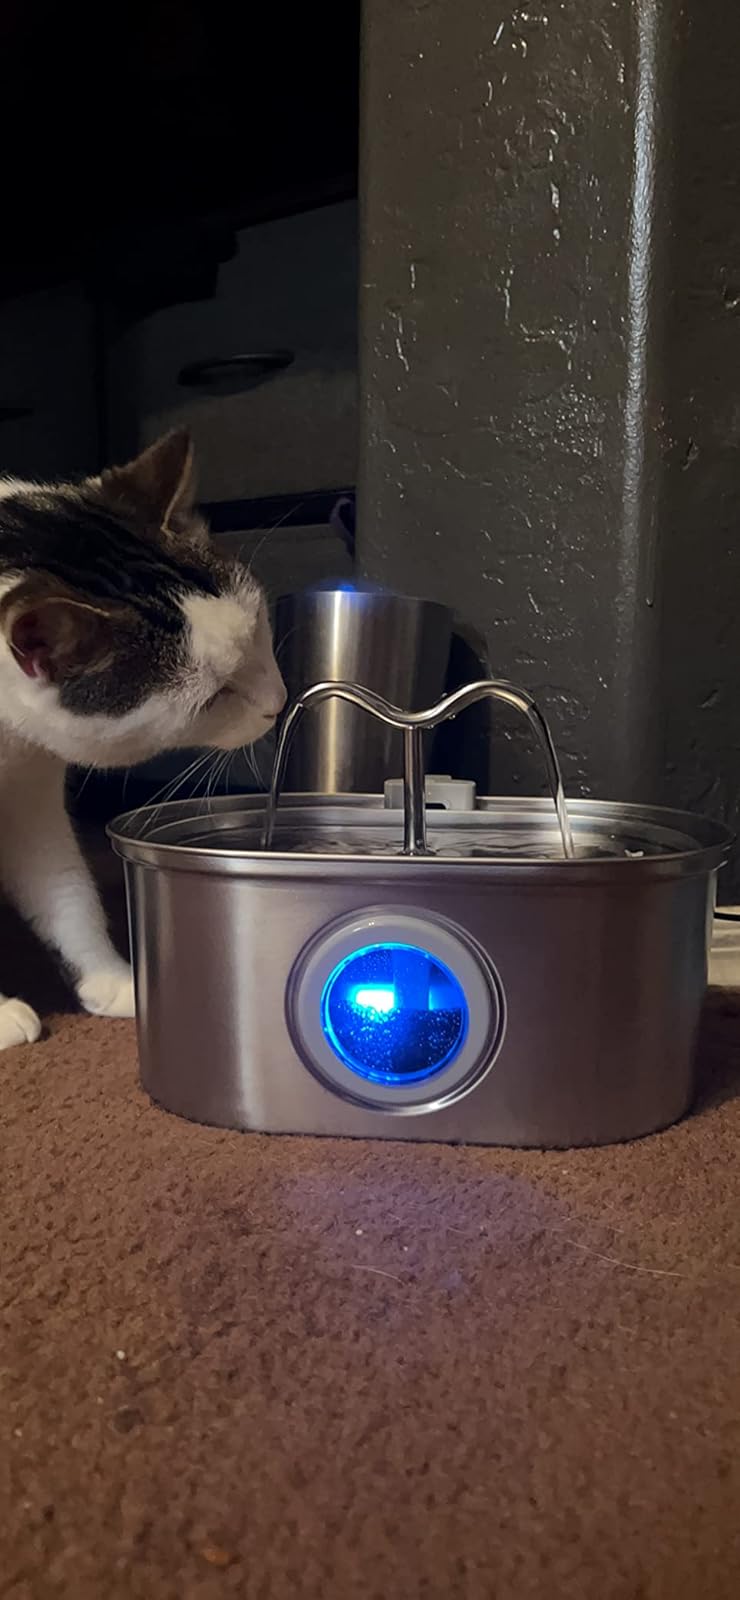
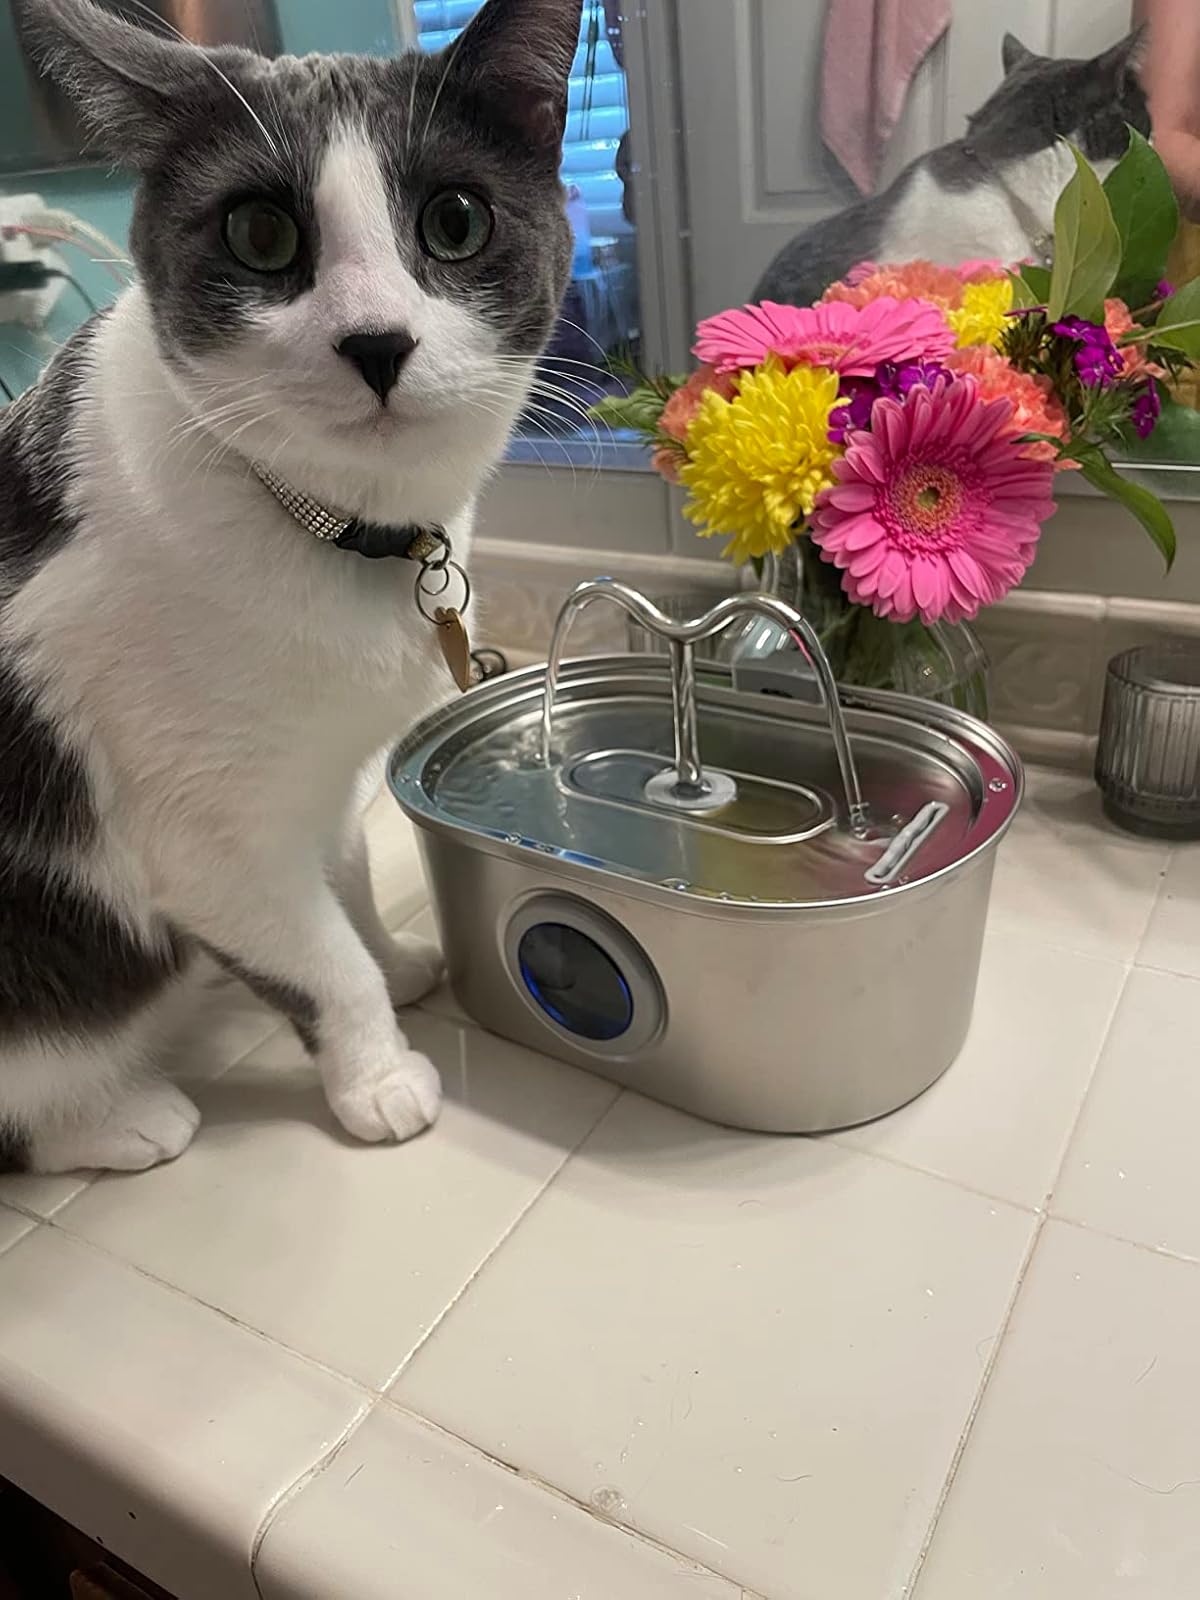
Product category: items_bowl
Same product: yes